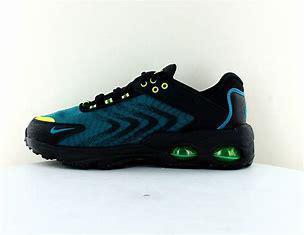
Brand: Nike
Model: Air Max TW